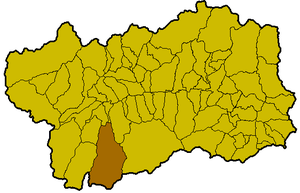
Localisation de la commune de Valsavarenche à l'intérieur de la Vallée d'Aoste. Italiano: Collocazione del comune di Valsavarenche all'interno della Valle d'Aosta.
Valsavarenche est une commune alpine de la Vallée d'Aoste en Italie du Nord. Elle se situe dans vallée du même nom et fait partie de l'unité des communes valdôtaines du Grand-Paradis.